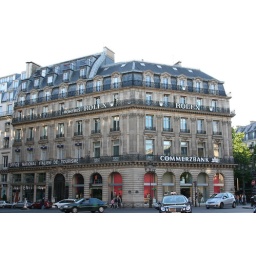
Opera house road in paris